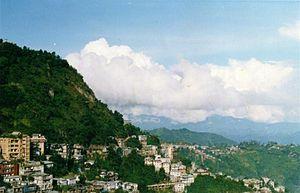
Aizawl est la capitale et la plus grande ville de l'État du Mizoram, dans le nord-est de l'Inde.